Sonora Webster Carver

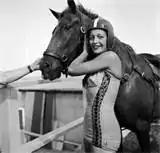

Sonora Webster Carver (February 2, 1904 – September 20, 2003), was an American entertainer, most notable as one of the first female horse divers.